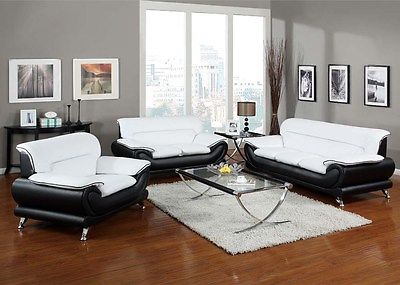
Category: sofa